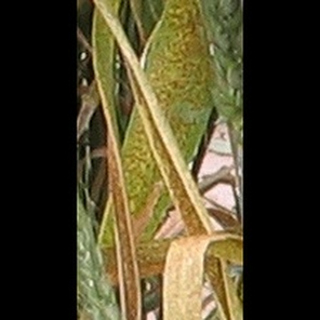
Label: wheat_brown_rust